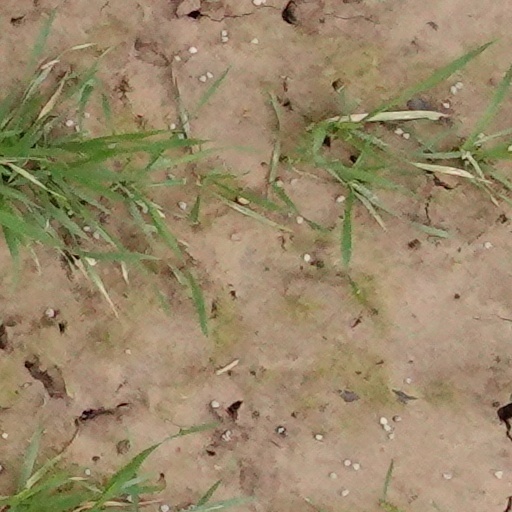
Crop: wheat